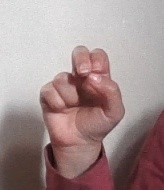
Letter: gaaf